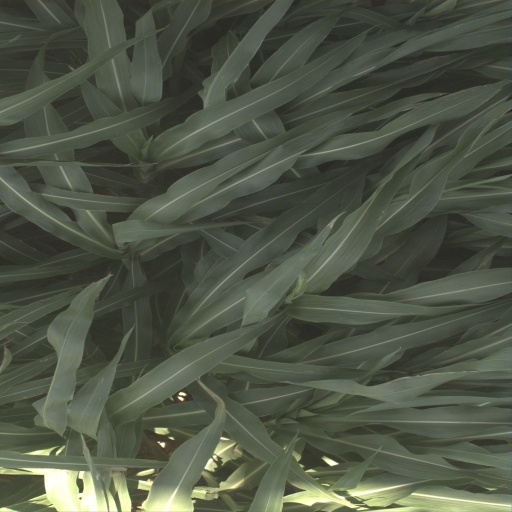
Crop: sorghum